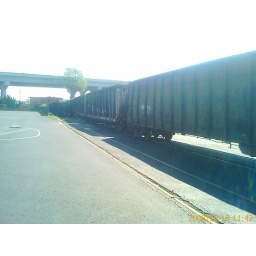
why is there a train in the middle of the parking lot at lp field